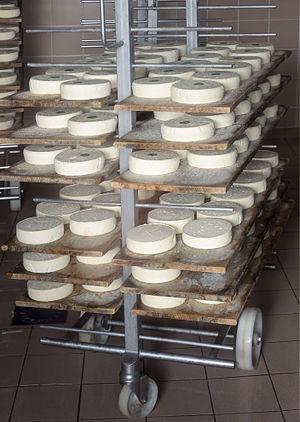
Reblochons fermiers au séchoir avant affinage - Plateau des Glières, Haute-Savoie, France.
Reblochon ou reblochon de Savoie est une appellation d'origine désignant un fromage français produit principalement en Haute-Savoie et dans quelques communes de Savoie. Cette appellation est originaire du massif des Bornes et des Aravis, principalement la vallée de Thônes, et s'est étendue au val d'Arly et du massif des Bauges.
Fromage fermier ou fromage de ferme est une appellation désignant un fromage élaboré par un agriculteur producteur-transformateur fermier communément nommé producteur fermier. Il s'agit d'un agriculteur transformant le lait issu du troupeau qu'il élève. Ce fromage sera destiné à la consommation familiale ou commercialisé et, alors s'il y en a, conforme aux normes d'hygiène en vigueur sur le territoire de son élaboration.